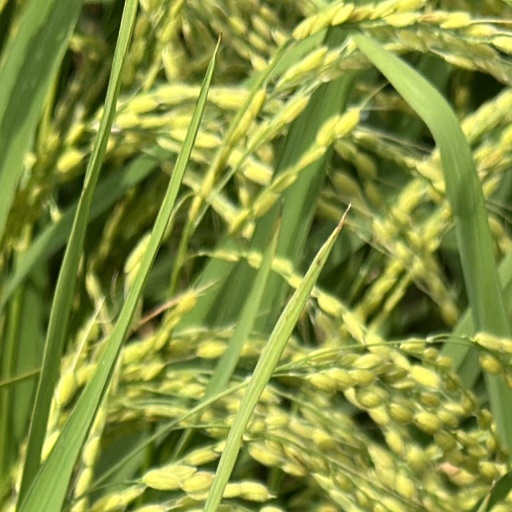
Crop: rice